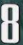
Number: 8